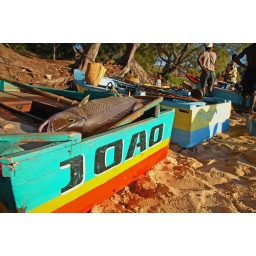
The catch of the day lies across the back of the boat on the beach in Tofo, Mozambique. Tofo, Mozambique